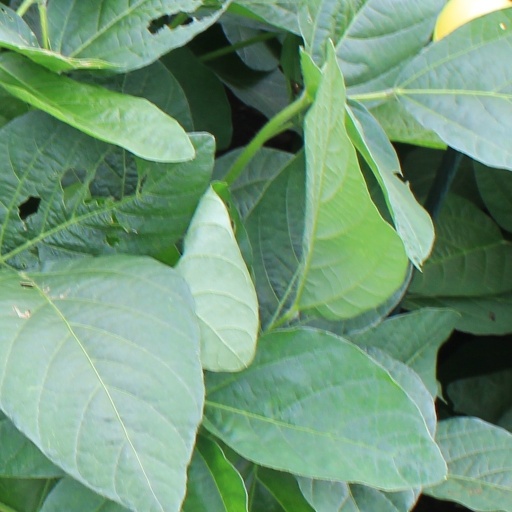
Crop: soybean